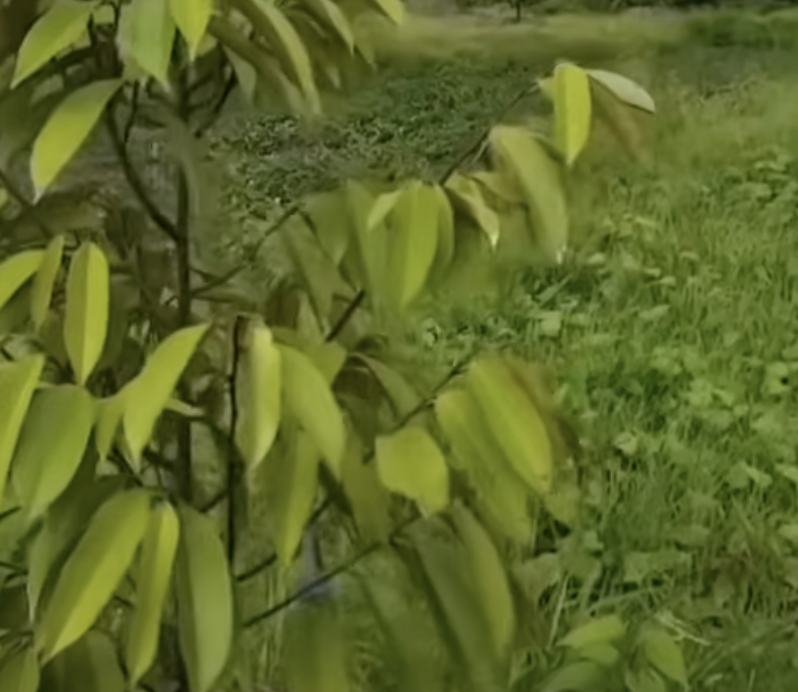
Label: yellow_leaf